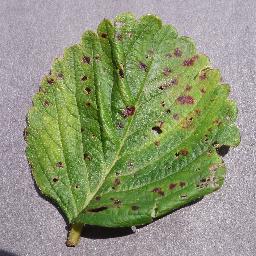
Label: Strawberry___Leaf_scorch